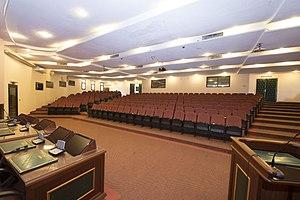
L'amphithéâtre de l’École Nationale Supérieure de l'Administration - Rabat Maroc
L’École Nationale supérieure de l'Administration en arabe : المدرسة الوطنية العليا للإدارة est une grande école marocaine créée en 1948. Elle a été mise en place, suite à la fusion de l’École nationale d’administration (ENA) fondée en 1948 d'où l'année de fondation et de l’Institut supérieur d'administration fondé en 1996, cette fusion a eu lieu en 2015.